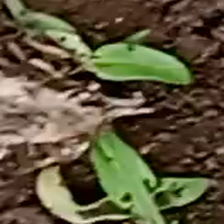
Weed species: Kena_(Commplina_benghalensio)